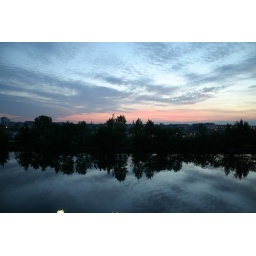
Taken from my office window when i had to start work early in the morning.